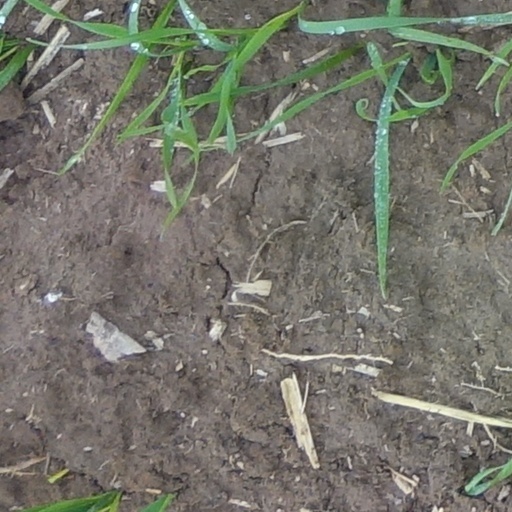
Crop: wheat